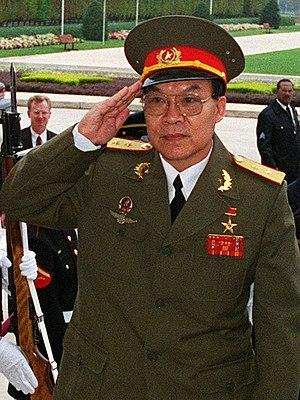
Lieutenant général Trần Hanh 中文: 中將陳行